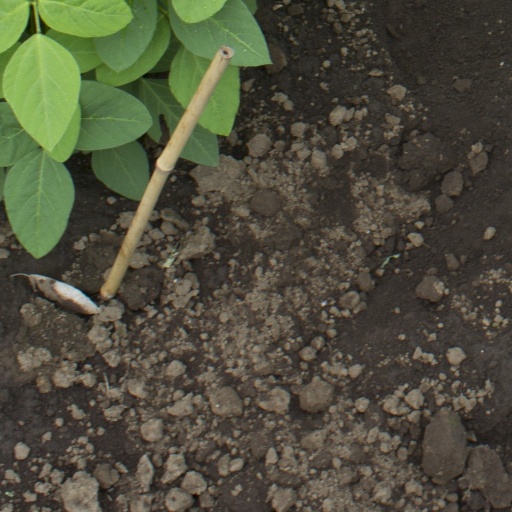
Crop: soybean